Tiara

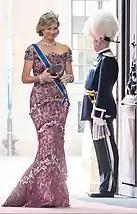
Queen Máxima of the Netherlands in 'white tie' dress code, with tiara.

A tiara is a head ornament adorned with jewels. Its origins date back to ancient Greco-Roman world. In the late 18th century, the tiara came into fashion in Europe as a prestigious piece of jewelry to be worn by women at formal occasions. The basic shape of the modern tiara is a semicircle, usually made of silver, gold, or platinum and richly decorated with precious stones, pearls, or cameos.